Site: brandenburg
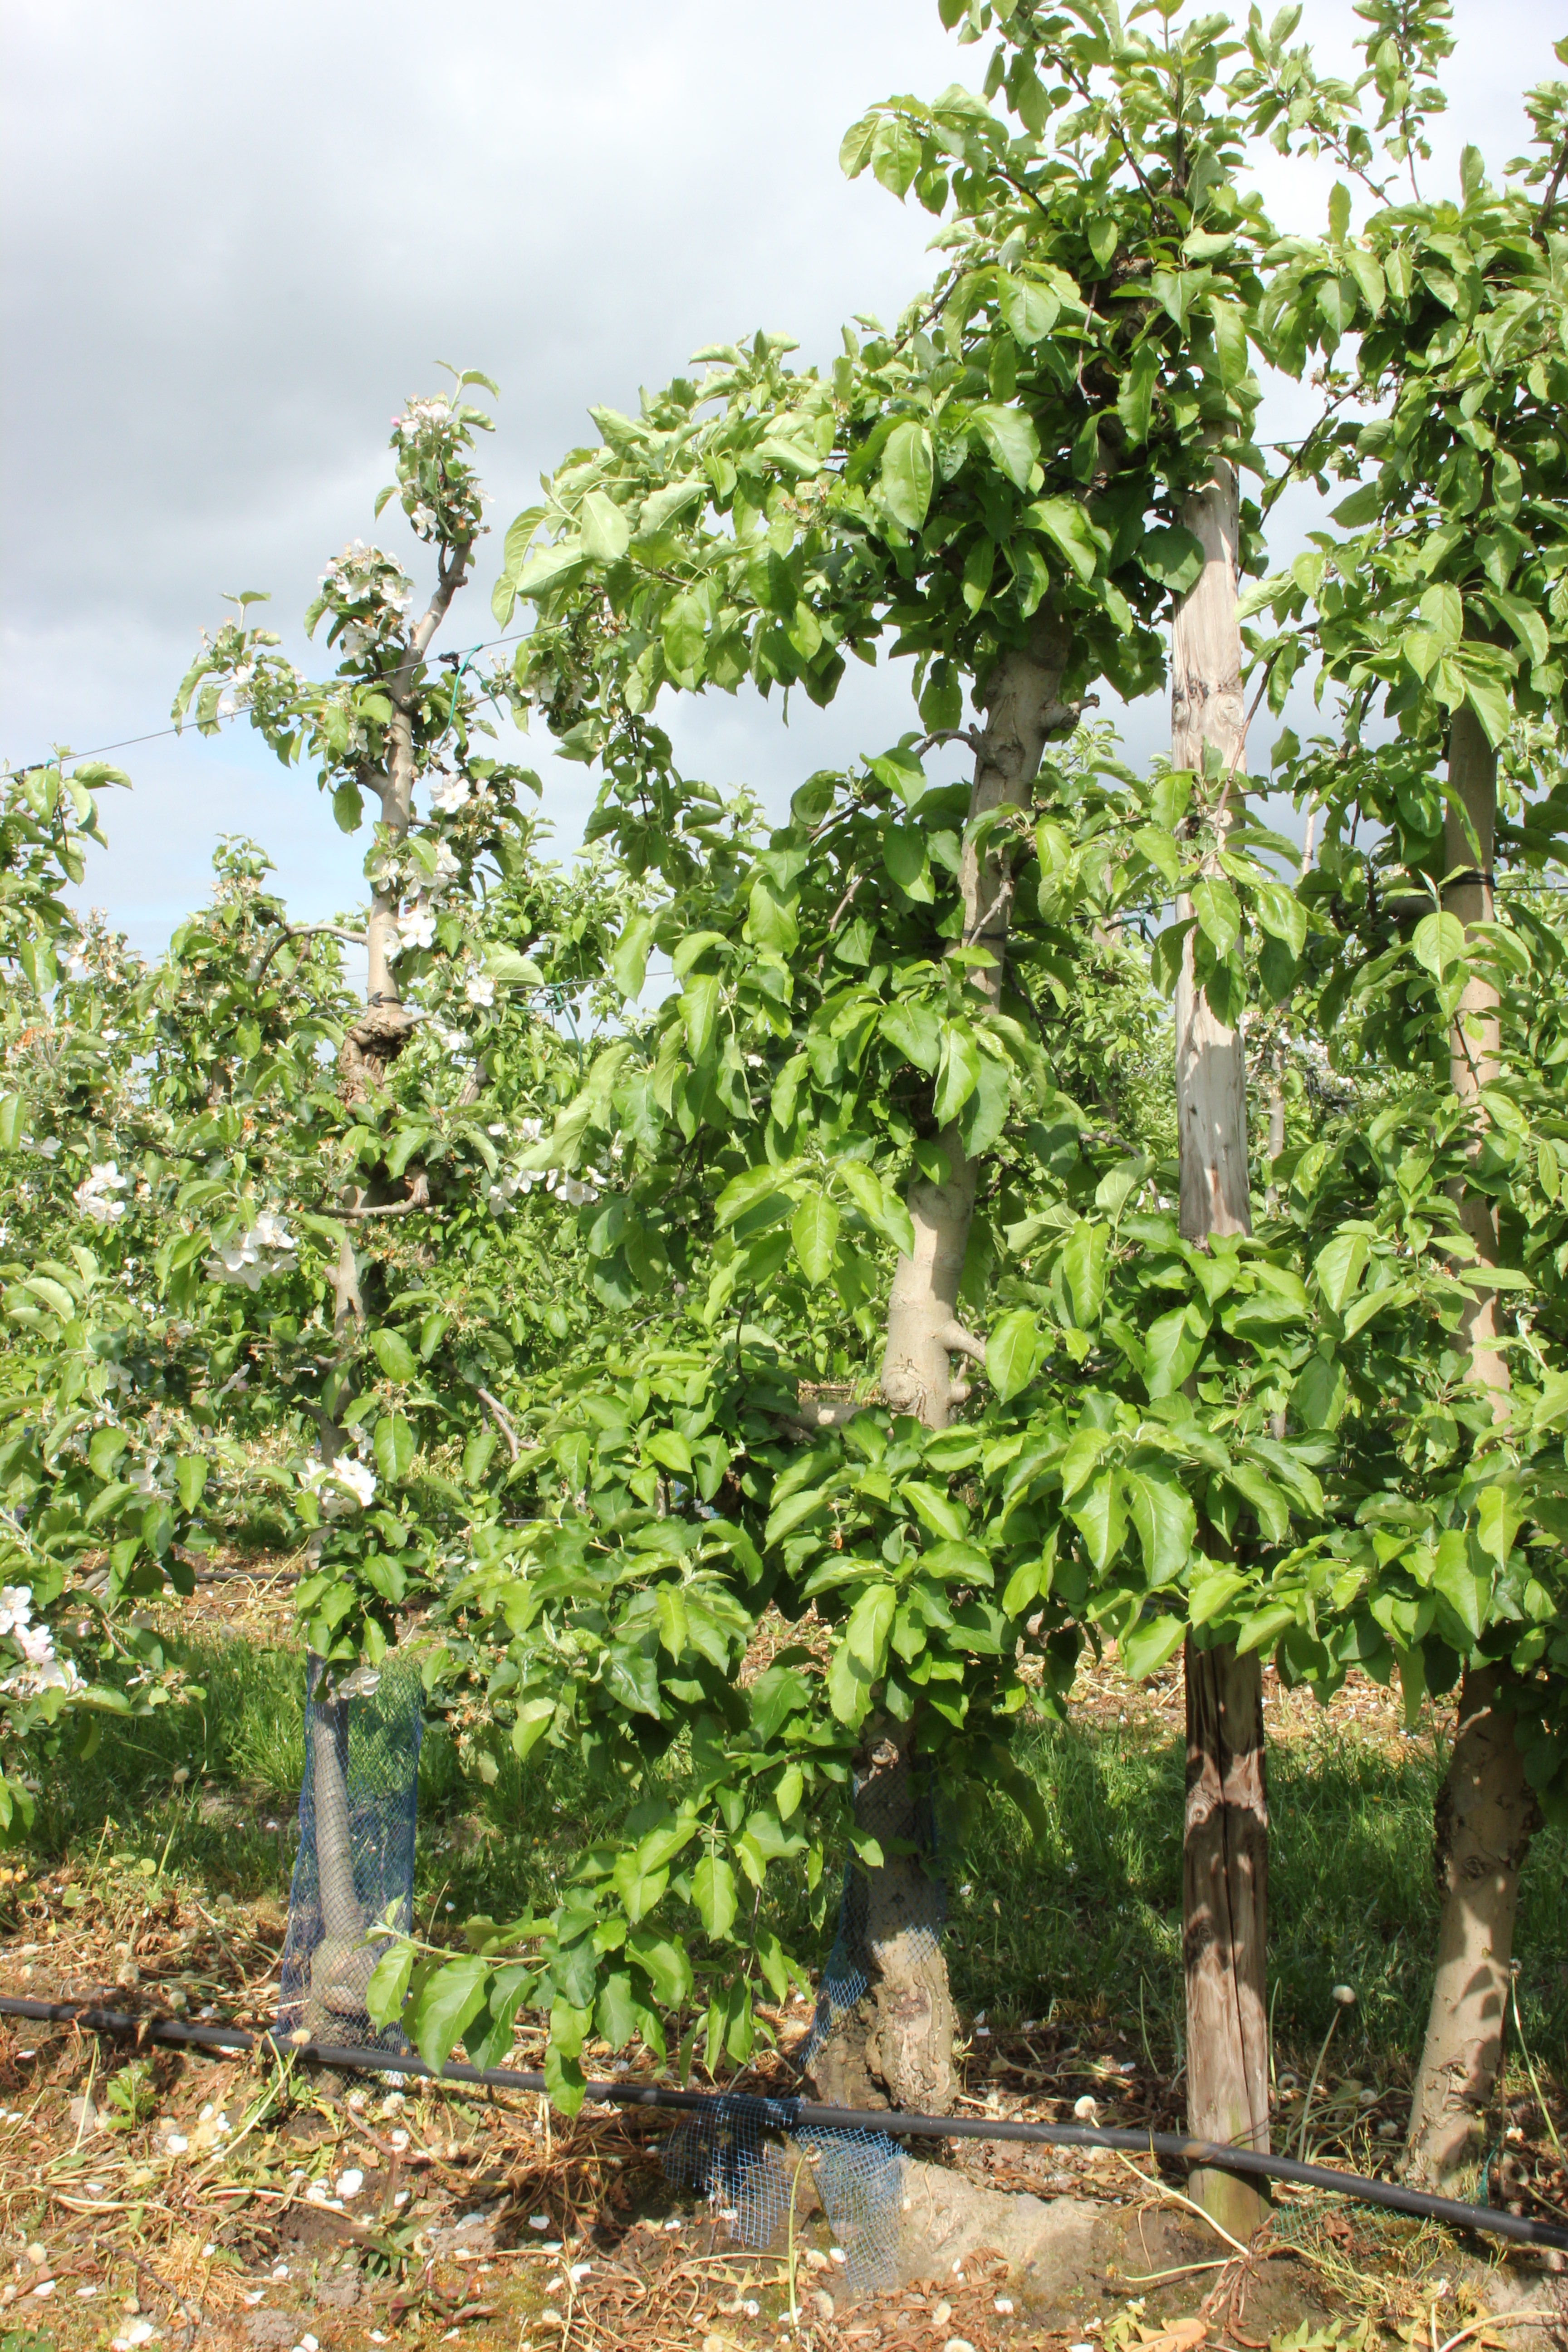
Growth stage (BBCH 67): Flowering